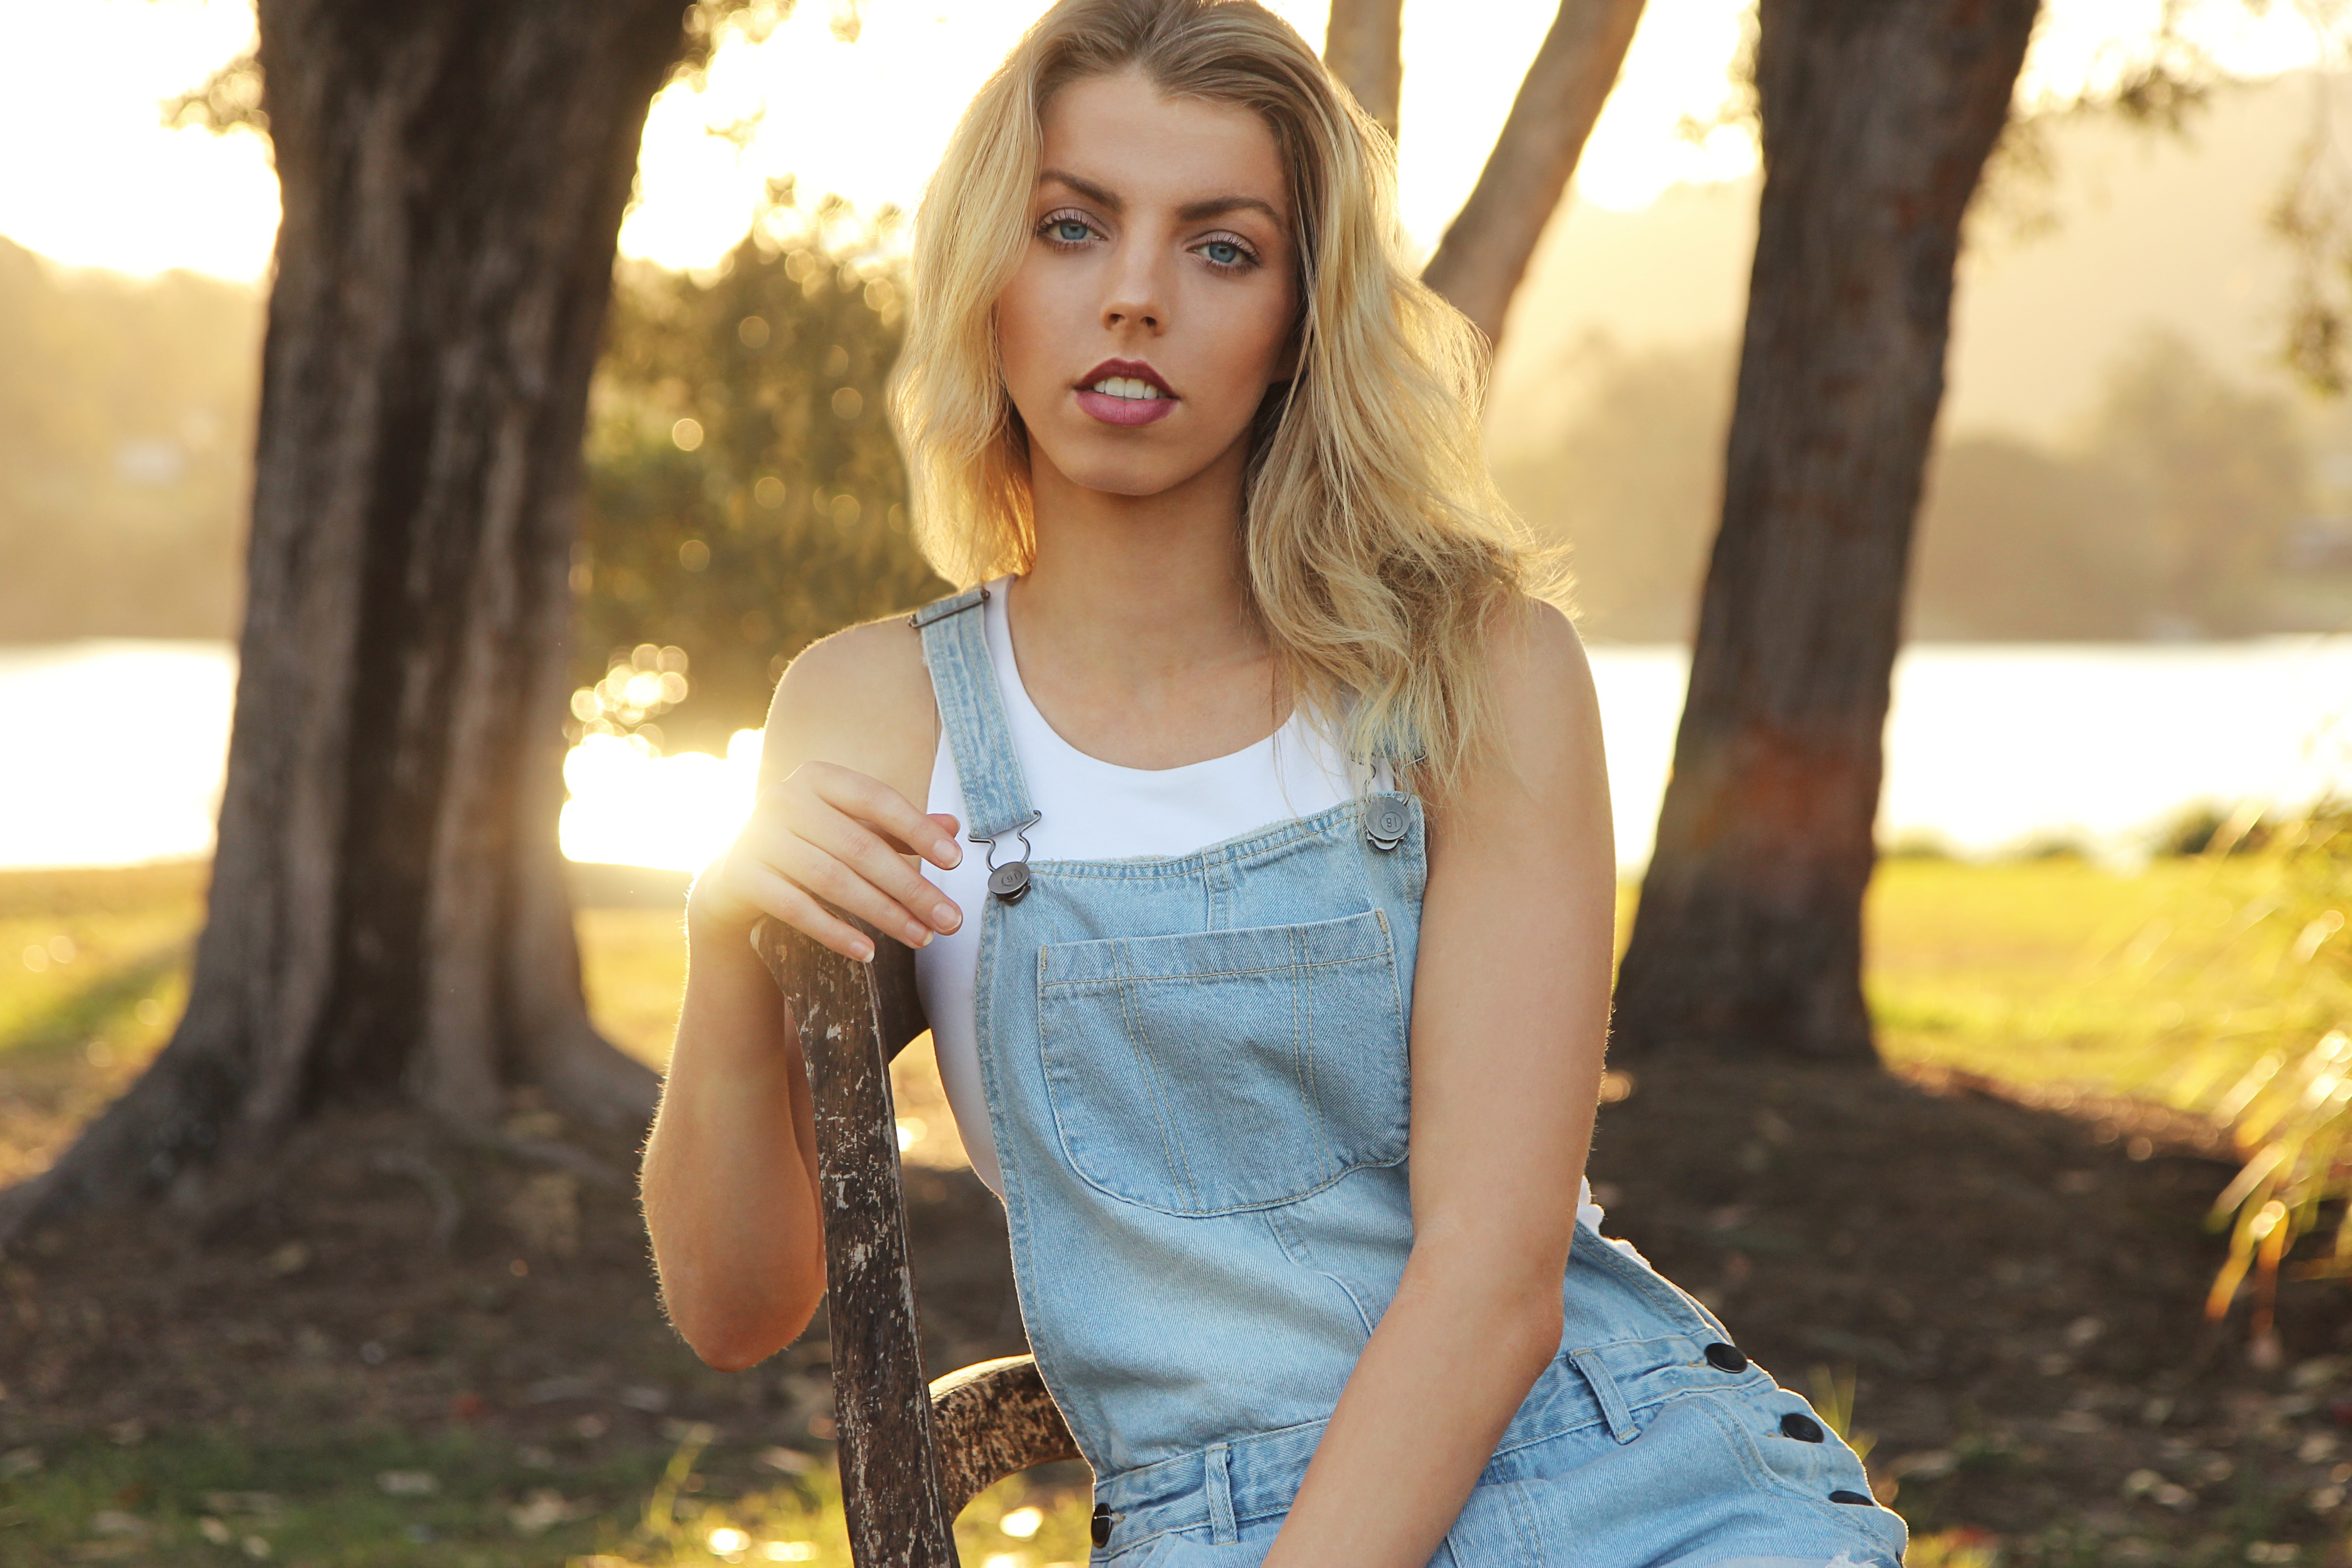
person, people, girl, woman, hair, photography, female, portrait, model, spring, sitting, autumn, child, yellow, lady, blonde, season, smile, caucasian, family, dress, toddler, beauty, beautiful, pretty, attractive, gorgeous, adult, overalls, photo shoot, portrait photography